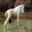
Label: horse